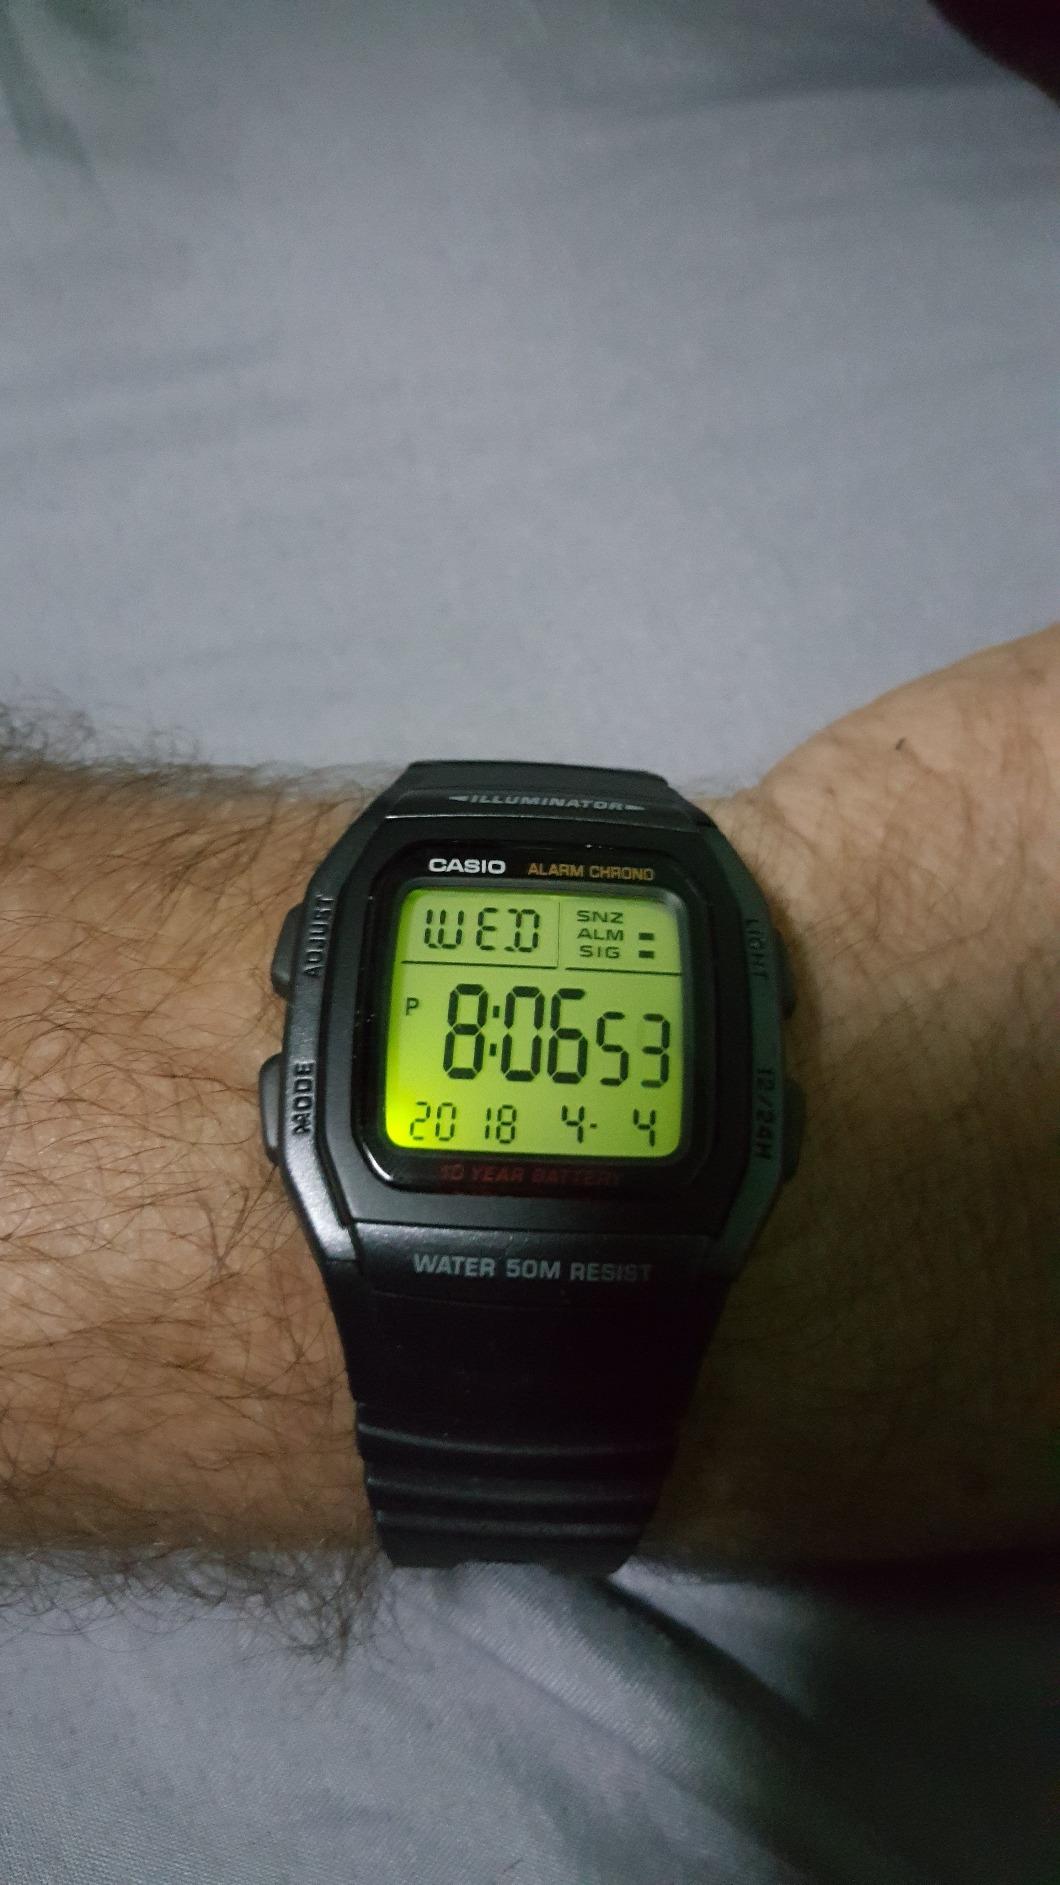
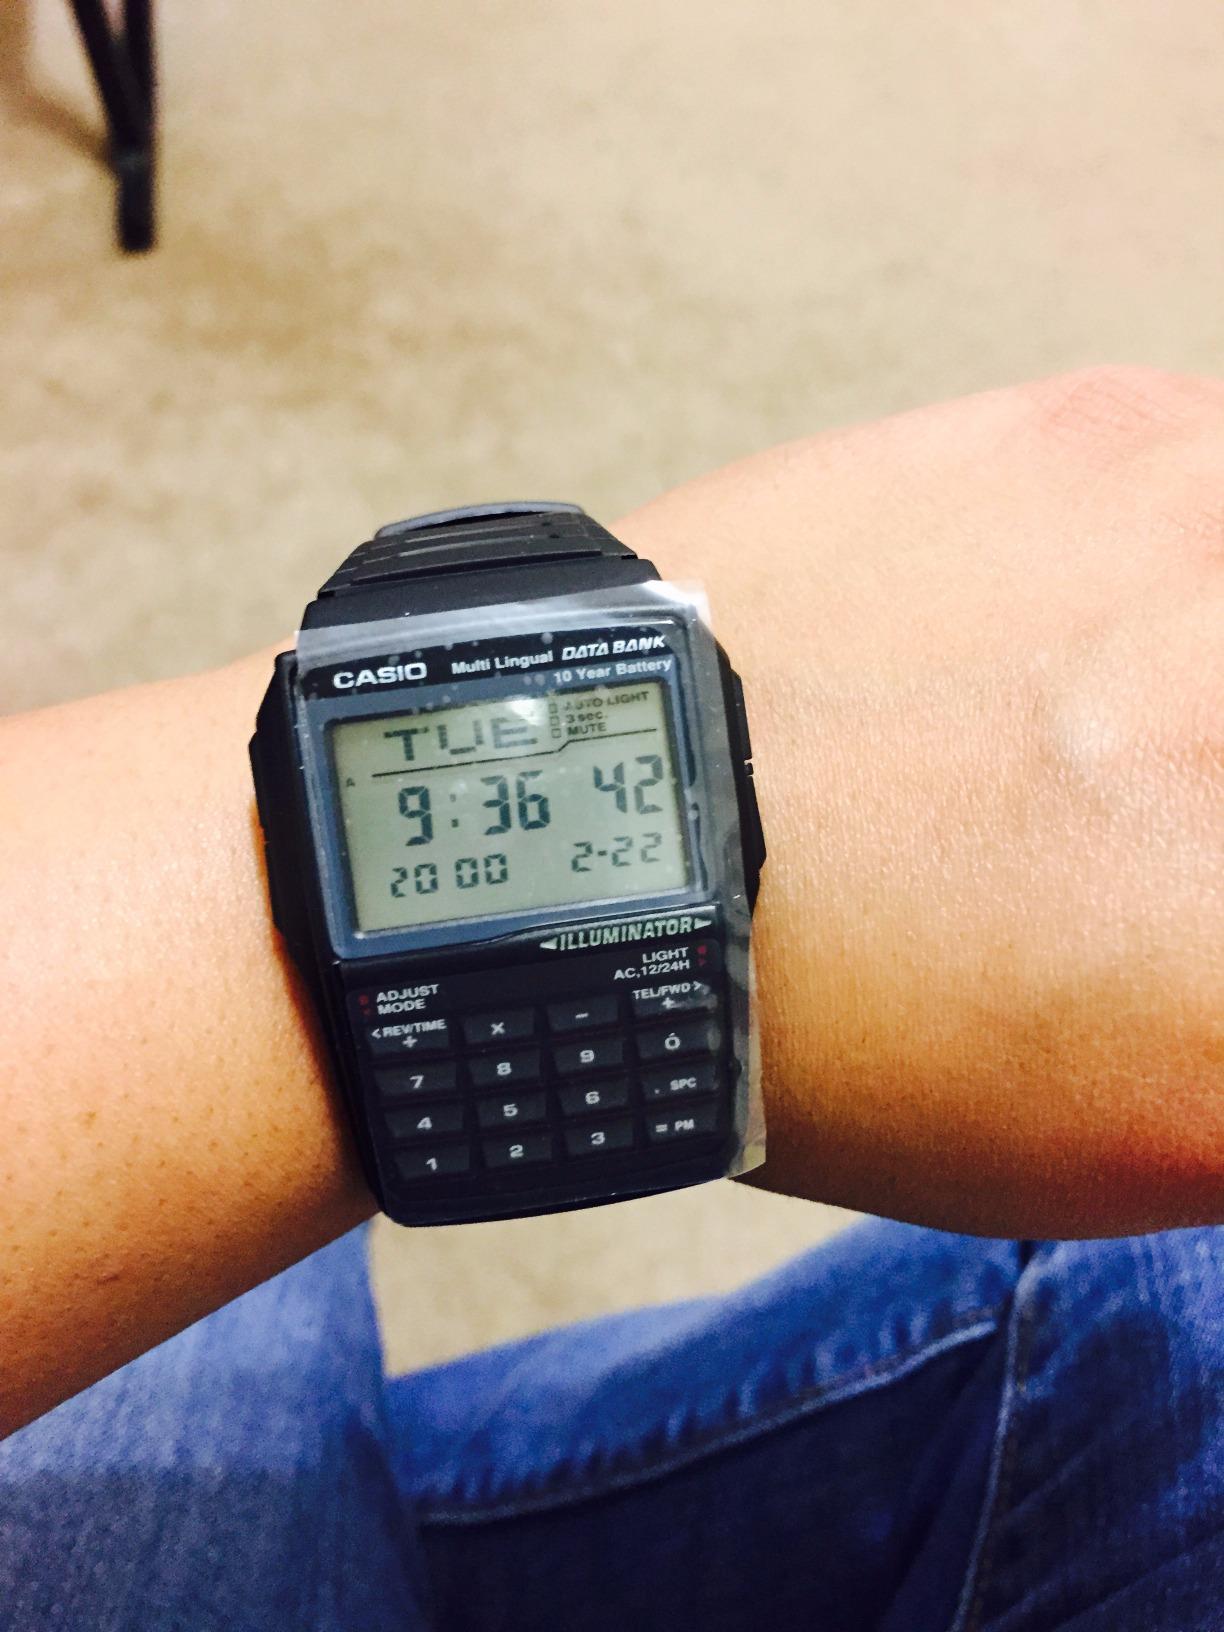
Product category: accessories_watch
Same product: no